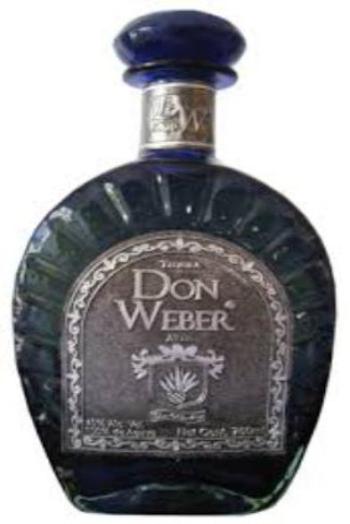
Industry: Food